Gulf of Tonkin incident

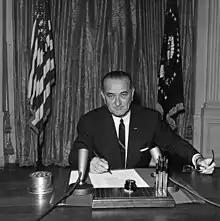
Johnson as he signs the resolution on 10 August 1964

Shortly before midnight, on 4 August, Johnson interrupted national television to make an announcement in which he described an attack by North Vietnamese vessels on two U.S. Navy warships, "Maddox" and "Turner Joy", and requested authority to undertake a military response. Johnson's speech repeated the theme that "dramatized Hanoi/Hồ Chí Minh as the aggressor and which put the United States into a more acceptable defensive posture." Johnson also referred to the attacks as having taken place "on the high seas", suggesting that they had occurred in international waters.